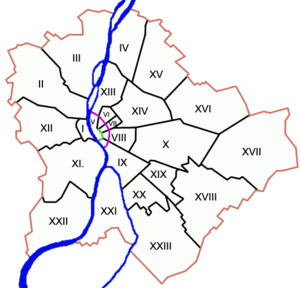
Le Nagykörút est une voie structurante du centre-ville de Budapest. Elle désigne à l'origine dans la toponymie vernaculaire la grande chaussée circulaire qui relie Margit híd au nord à Petőfi híd au sud et qui sépare l'hypercentre de Pest des quartiers résidentiels péricentraux. De nos jours, l'expression tend à englober également la prolongation du boulevard sur Buda.